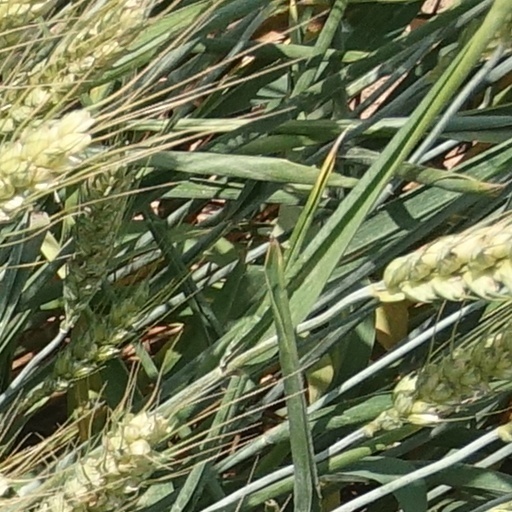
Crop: wheat